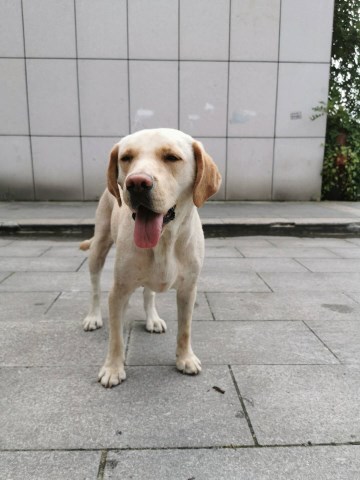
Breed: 3580-n000122-Labrador_retriever